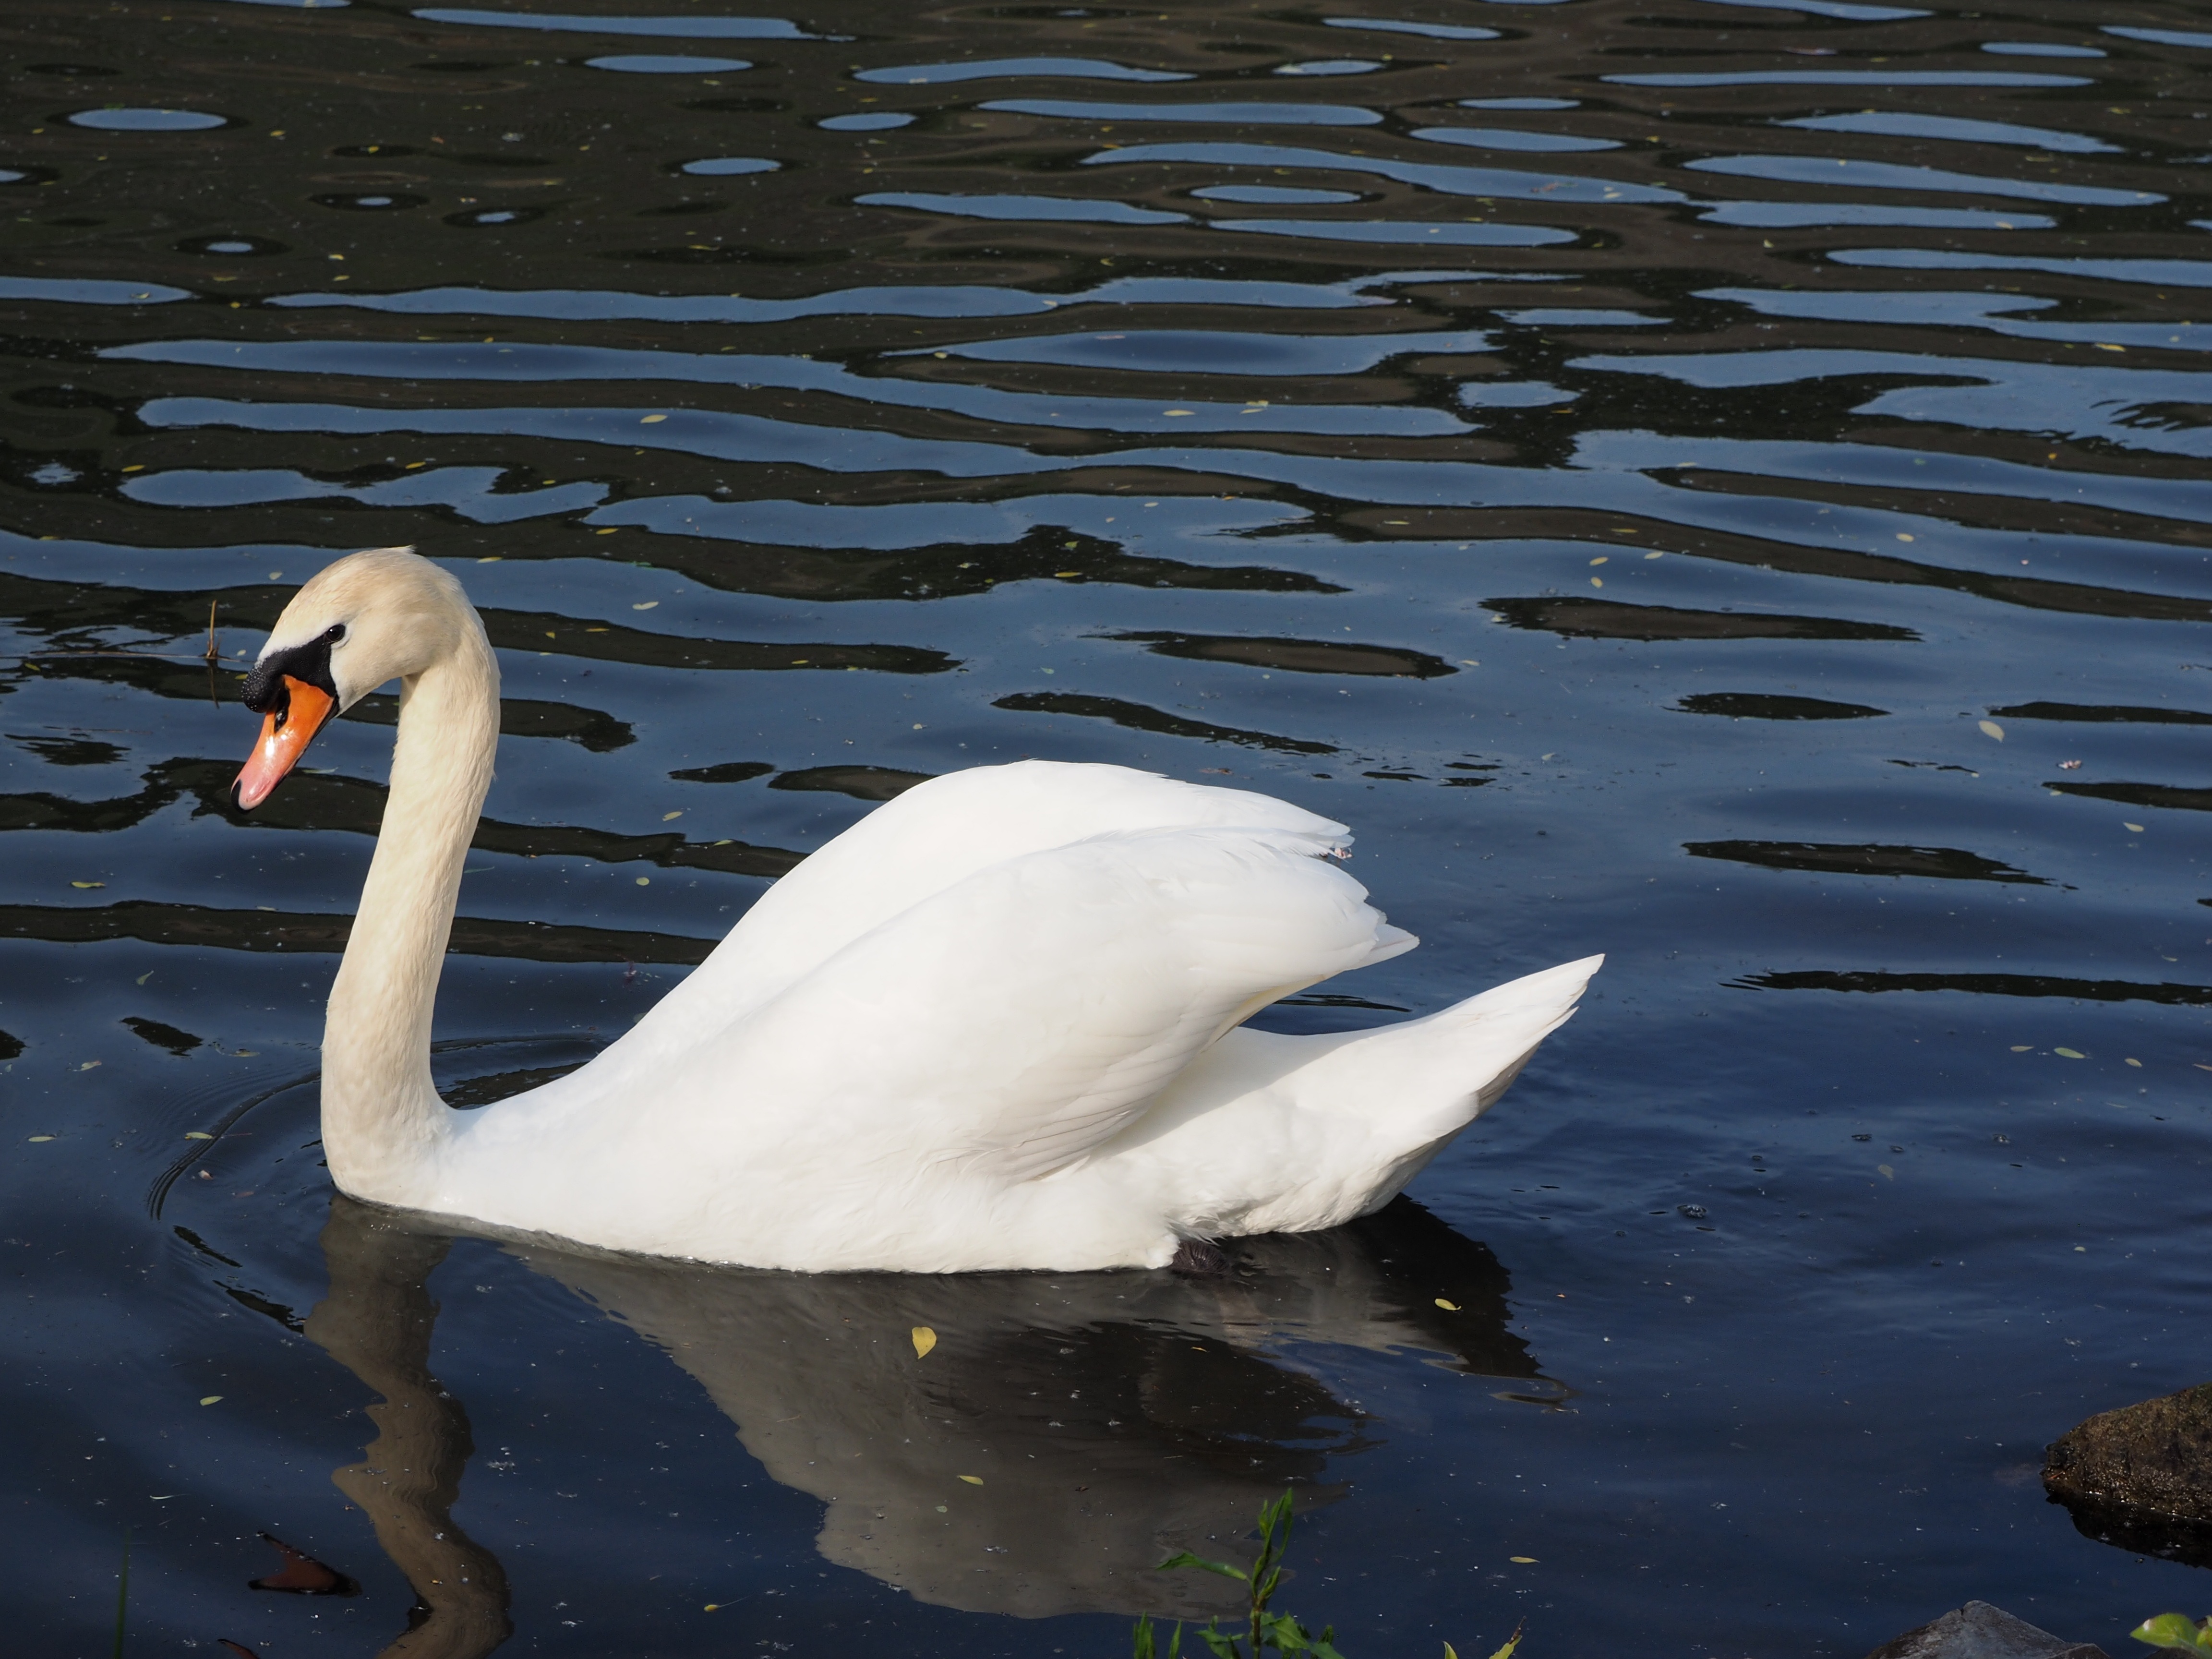
water, bird, wing, white, river, wildlife, reflection, beak, feather, fauna, swan, vertebrate, waterfowl, water bird, mosel, males, ducks geese and swans